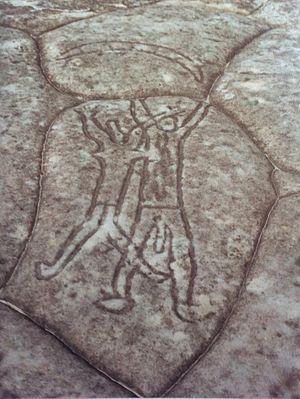
Le parc national Ku-ring-gai Chase est un parc de Nouvelle-Galles du Sud en Australie situé à 25 km au nord de Sydney.